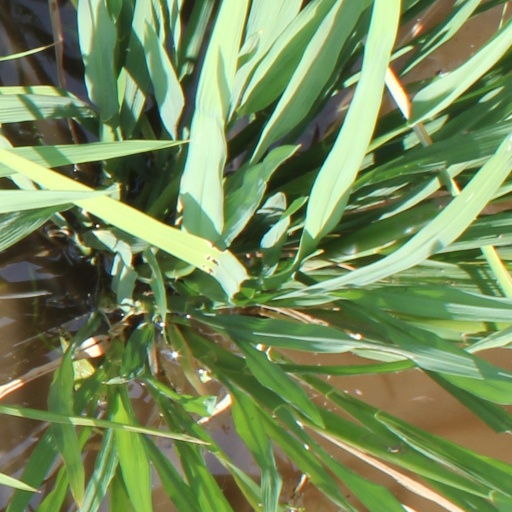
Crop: rice